Markus Kronholm

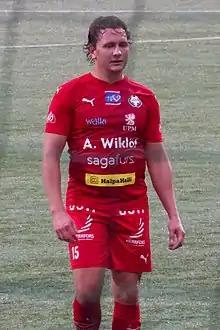
Kronholm with Jaro in 2020

Markus Kronholm (born 2 April 1991) is a Finnish footballer who plays for Finnish club Jakobstads Bollklubb.